Celtic Park

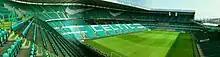
Interior view showing the stadium design of Celtic Park

Celtic Park was an oval stadium, but has been converted to a rectangular stadium. It is intended to create an enclosed and intimidating atmosphere for big games. The ground is split into four geographic sections, officially known as the North, Jock Stein (West), Lisbon Lions (East) and Main (South) Stands. The North, East and West stands form a continuous two tier loop. The two end stands each have a capacity of 13,000, while the North Stand holds 27,000. The Main Stand holds just under 8,000, giving a total capacity of . It received 60% of the votes when BBC Radio Five Live conducted a poll in 2002 to find the favourite sports venue in the United Kingdom.